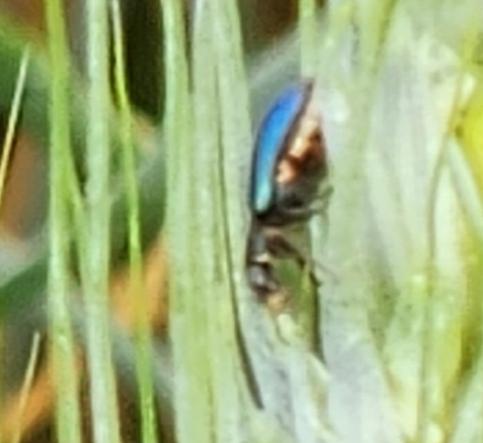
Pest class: predators